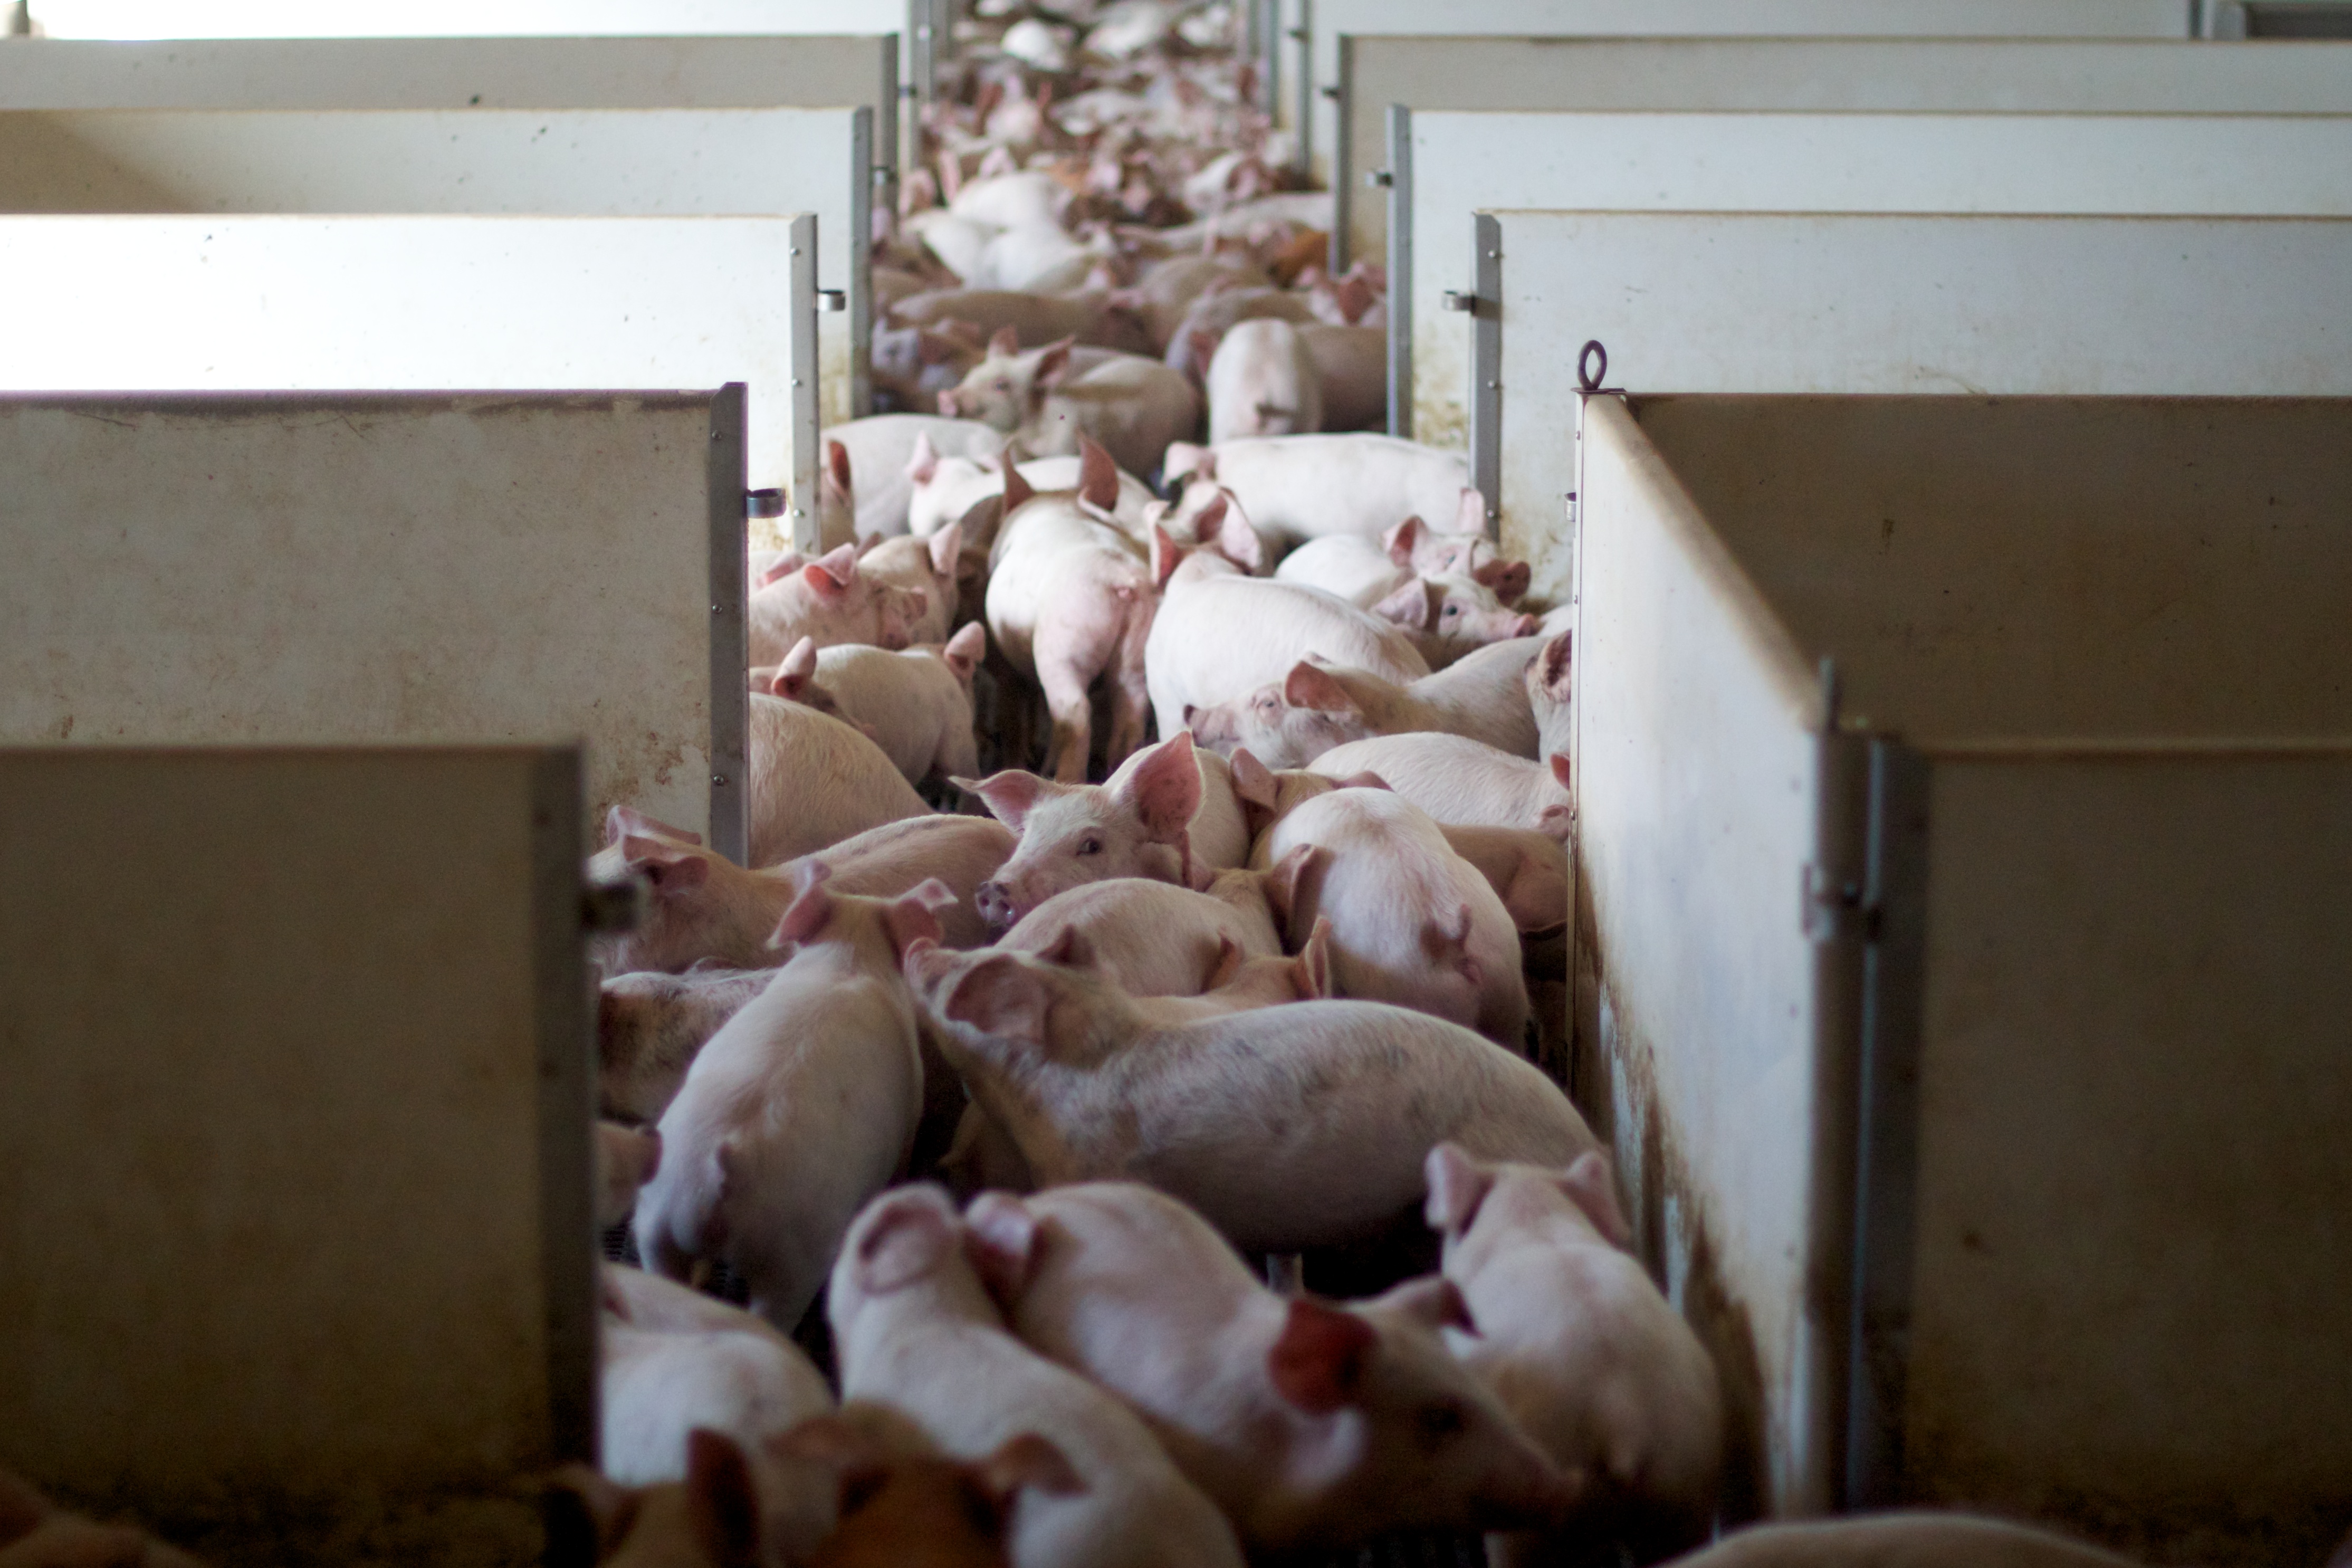
food, mammal, pig, odyssey, domestic pig, slaughterhouse, pig like mammal